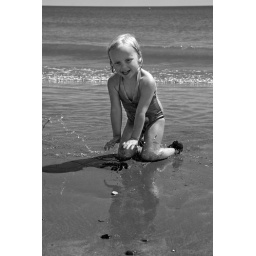
A girl plays at the beach near Sidmouth, England.